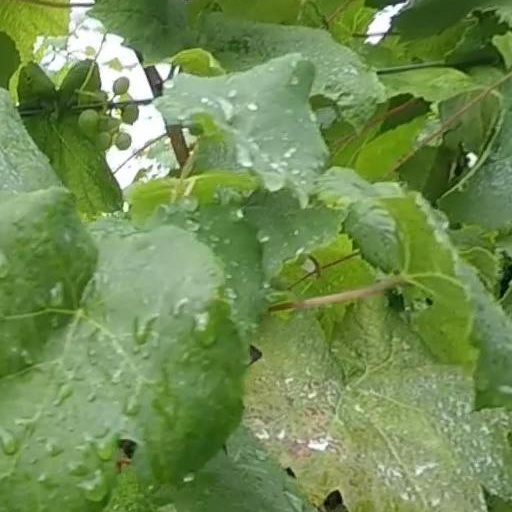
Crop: grape